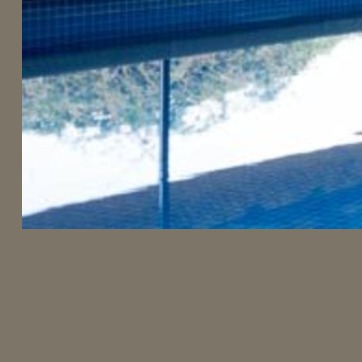
Material: water